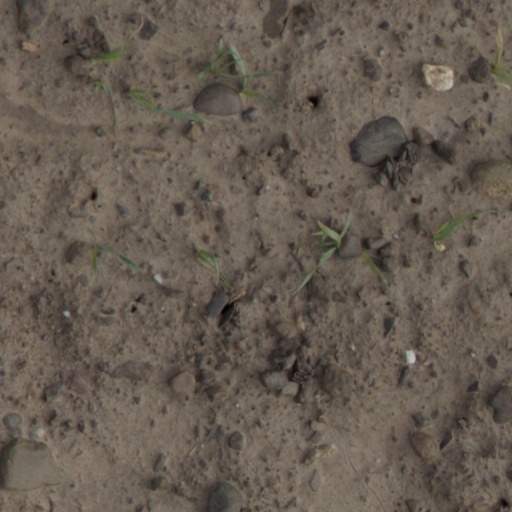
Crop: wheat